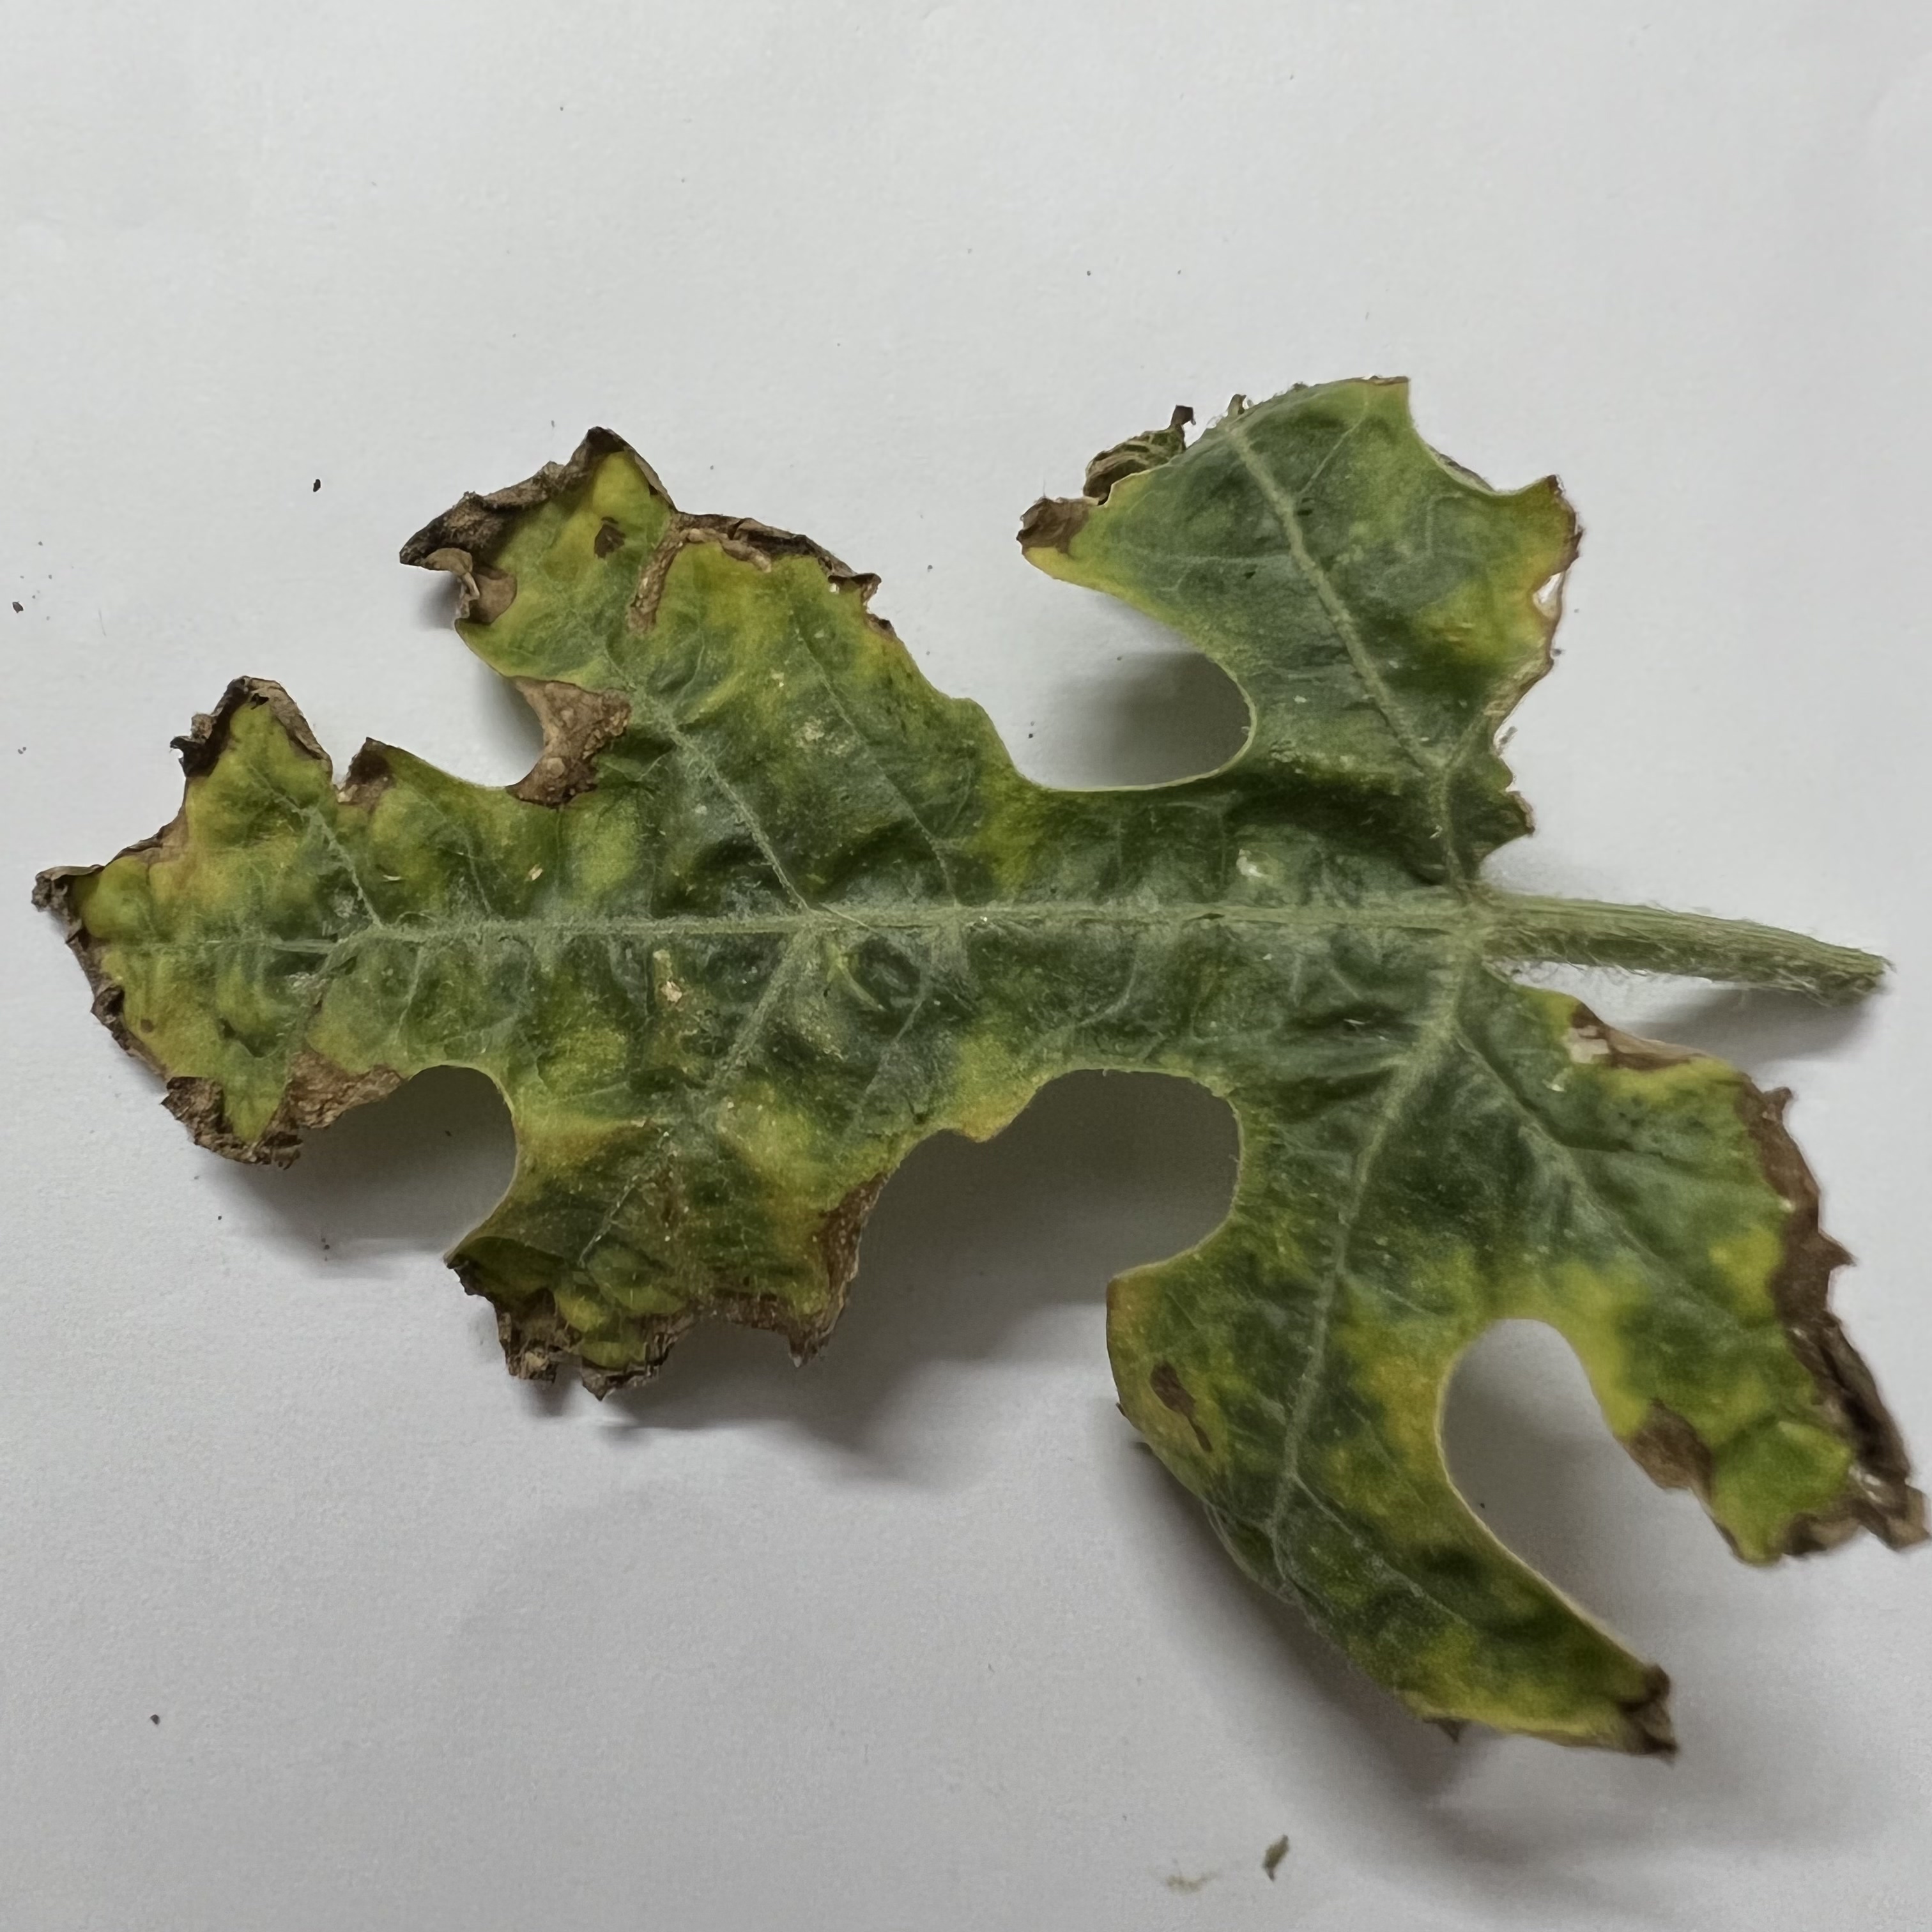
Label: Downy_Mildew